Quezon City

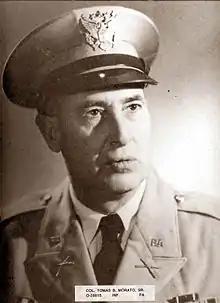
Tomas Morato, the first Mayor of Quezon city

In order to make Quezon's dream a reality and to mobilize funds for the land purchase, the People's Homesite Corporation (PHC) was created on October 14, 1938, as a subsidiary of NDC, with an initial capital of . Roces was the chairman of the Board of PHC, and they immediately acquired the vast Diliman Estate of the Tuason family at a cost of 5 centavos per square meter. PHC conducted topographical and subdivision surveys, and then subdivided the lots and sold them to the target buyers at an affordable price. Its target users and beneficiaries were Manila's working class, who were suffering from a shortage of affordable and decent housing in the capital. The service of the Metropolitan Waterworks system was extended to site. The Bureau of Public Works, then under Secretary Vicente Fragante, constructed the streets and highways within the property. Quezon also tapped Architect Juan M. Arellano to draft a design of the city.